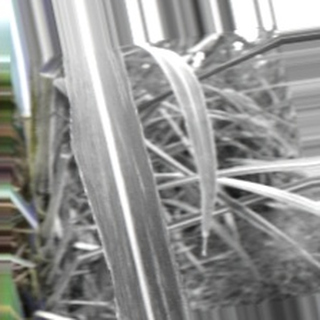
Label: sugarcane_bacterial_blight